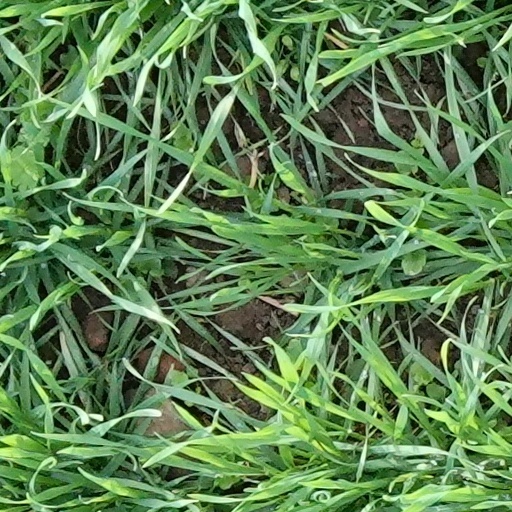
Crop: wheat